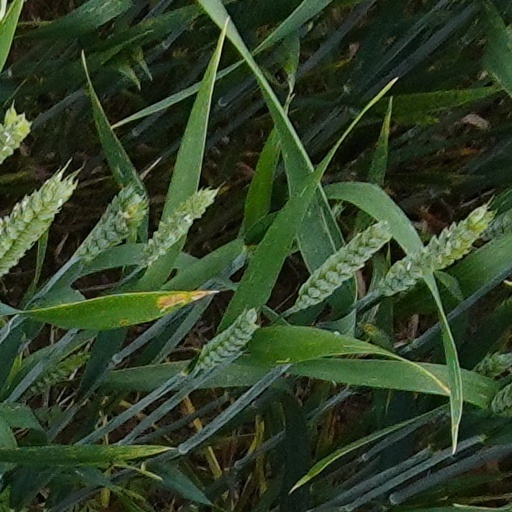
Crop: wheat